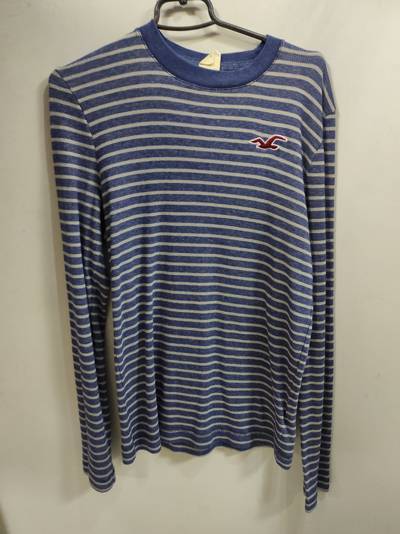
Waste category: clothes